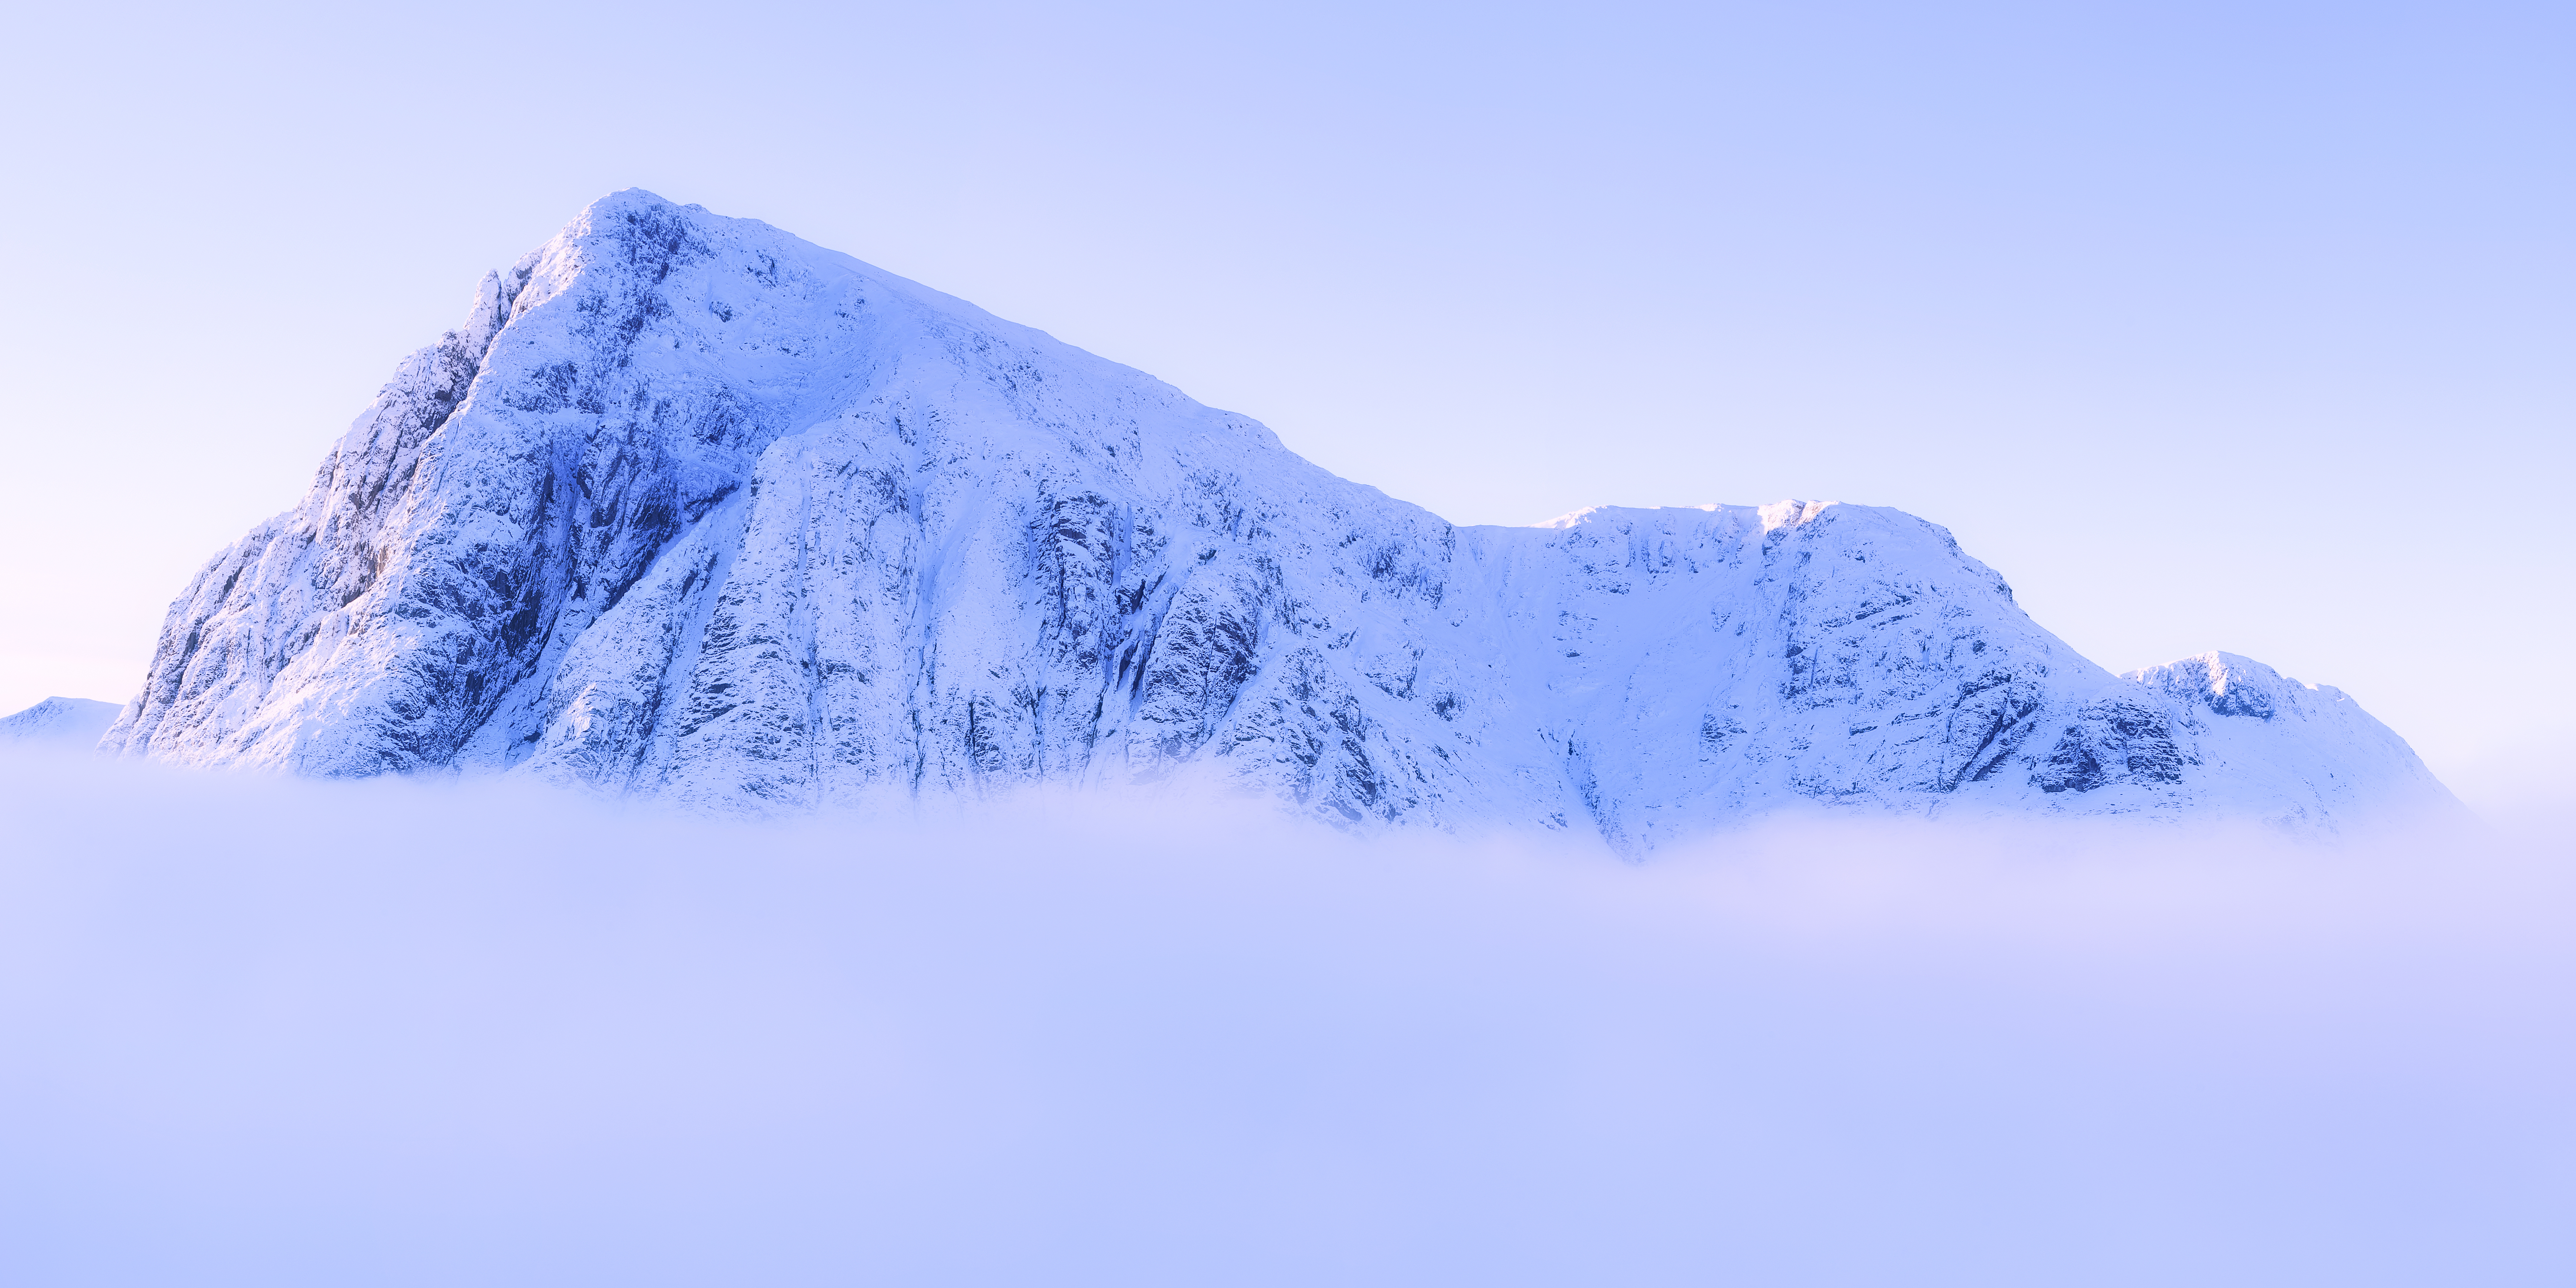
mountain, snow, winter, mountain range, ice, weather, arctic, iceberg, summit, alps, plateau, canon6d, scotland, glencoe, highlands, buachailleetivemor, westhighlands, ef70200mmf28lisiiusm, beinnachrulaiste, stobdearg, temperatureinversion, freezing, landform, arctic ocean, mountainous landforms, geological phenomenon